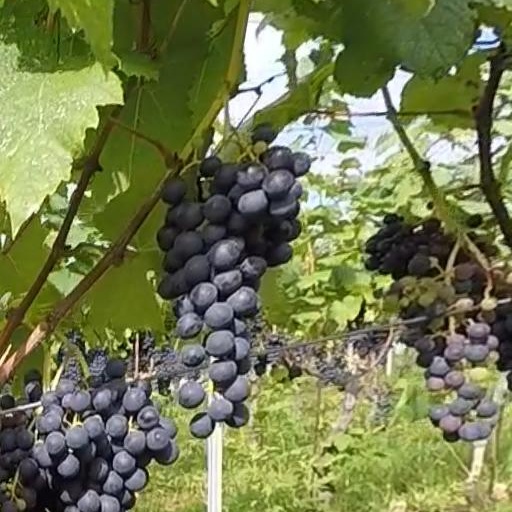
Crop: grape